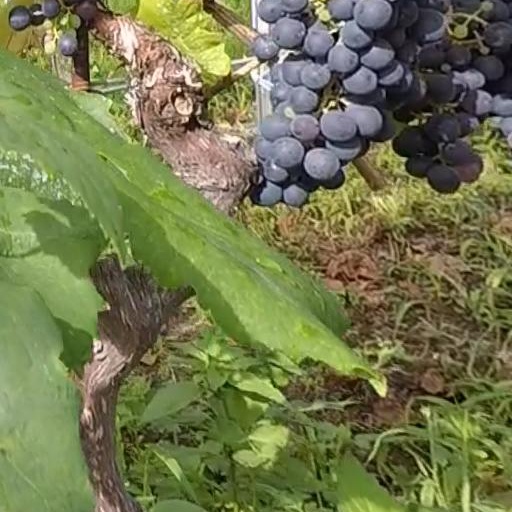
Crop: grape